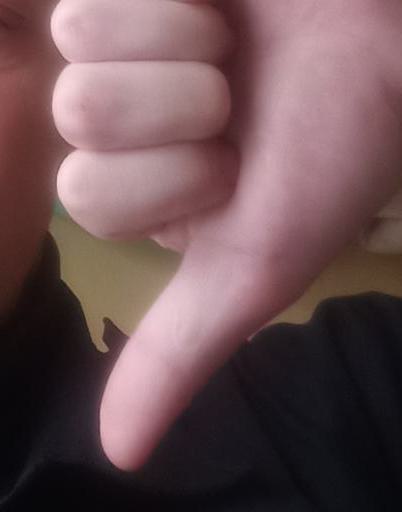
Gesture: dislike